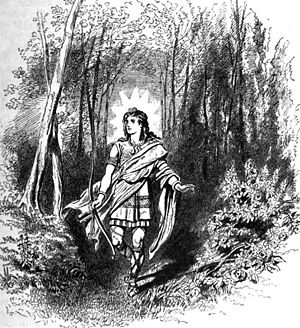
Vale
Vale - illustreret af Carl Emil Doepler (1824-1905) i 1882.
Vale er navnet på en gud fra norrøn mytologi, søn af Odin og Rind. I lighed med sine halvbrødre Balder og Høder overlever han Ragnarok. Også Loke og Sigyn har en søn ved navn Vale.